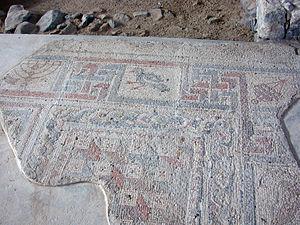
La synagogue de Ma'oz Hayyim est un édifice de culte juif antique situé en Israël dans la vallée de Beït Shéan. Elle a été construite au Vᵉ siècle et est restée en usage jusqu'au VIIᵉ siècle.